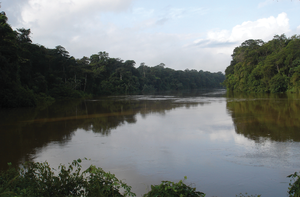
La Mana est un fleuve de Guyane dont l'embouchure est proche de celle du Maroni au nord-ouest de la Guyane.
La réserve naturelle nationale de la Trinité est une réserve naturelle nationale de Guyane.